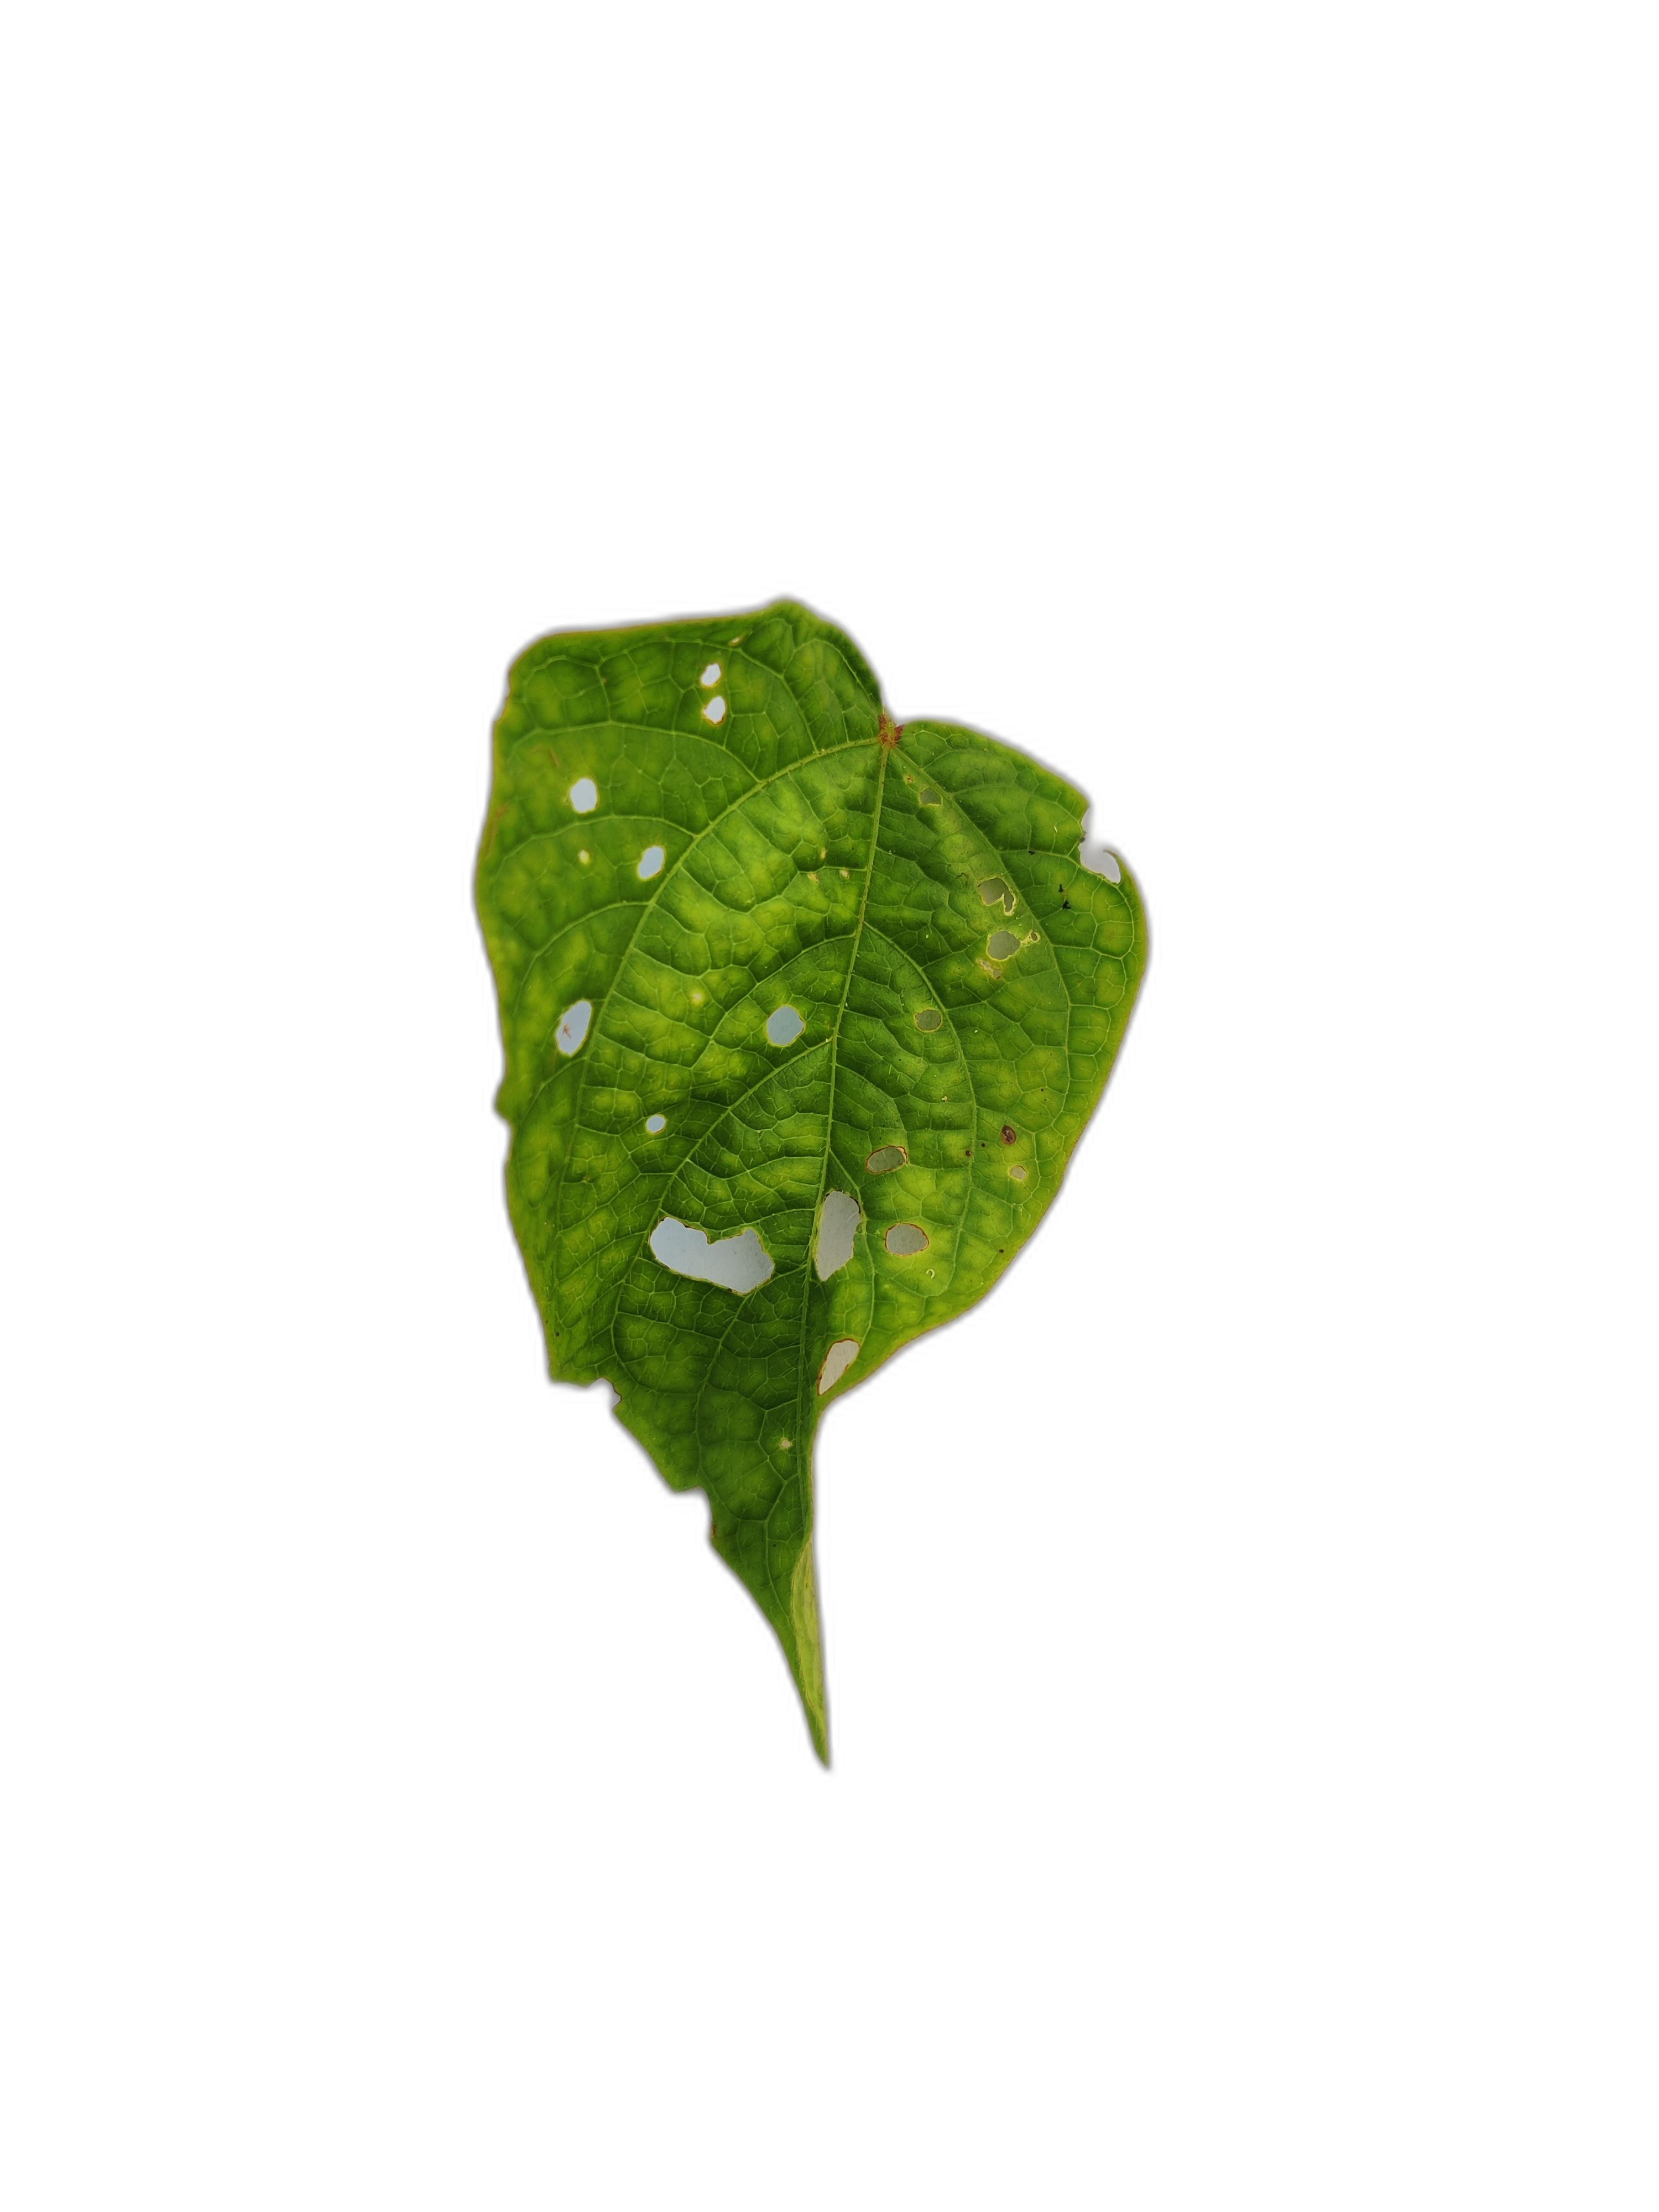
Label: Leaf Crinkle